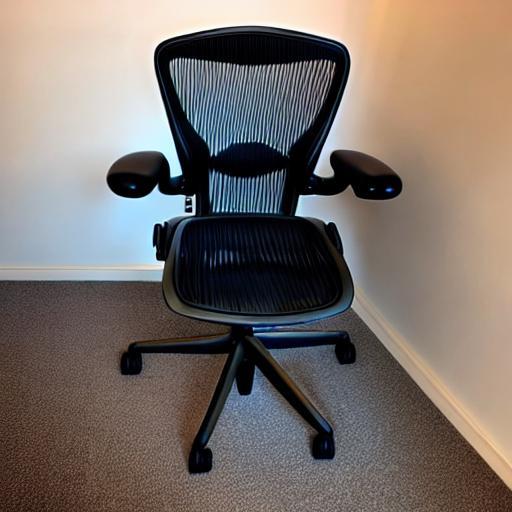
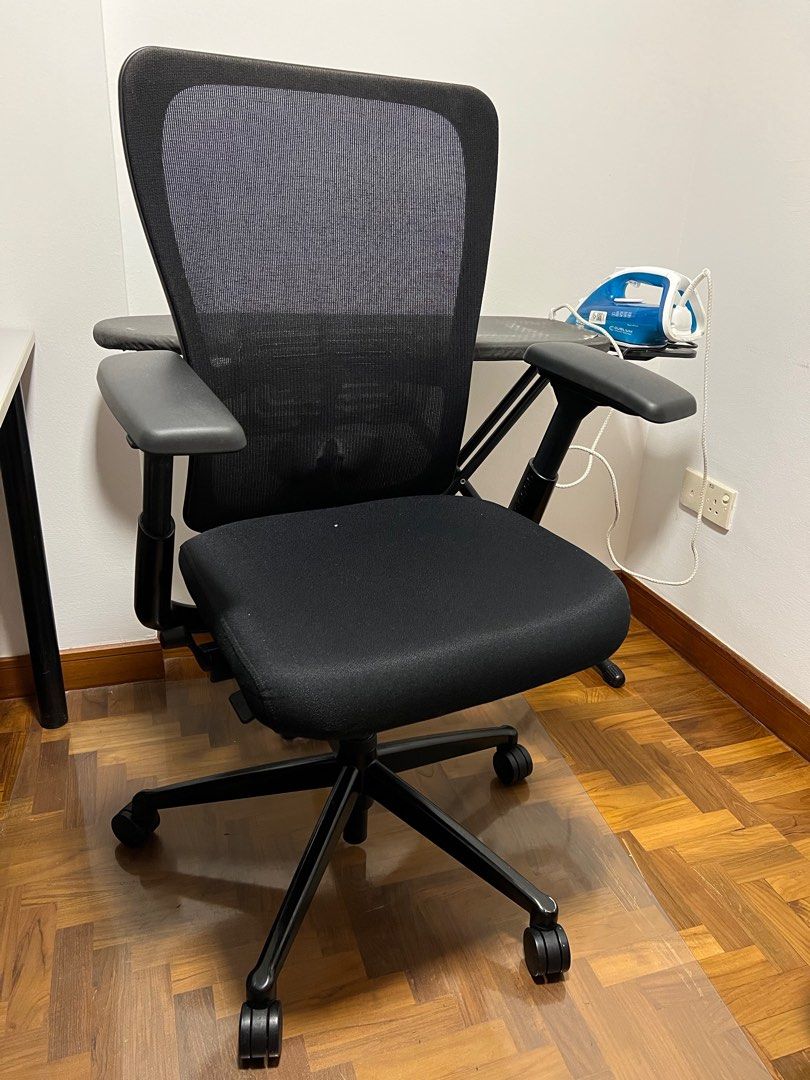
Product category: items_chair
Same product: no